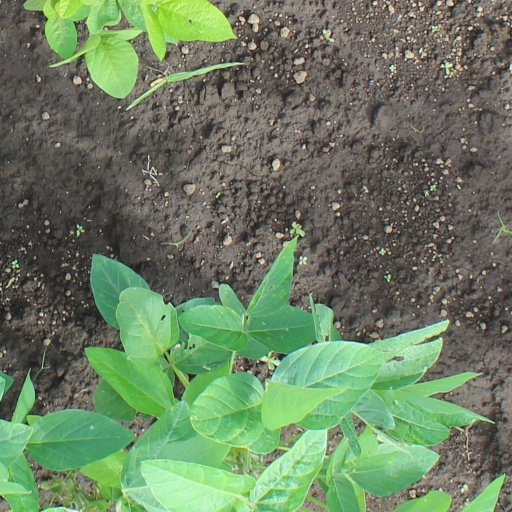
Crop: soybean